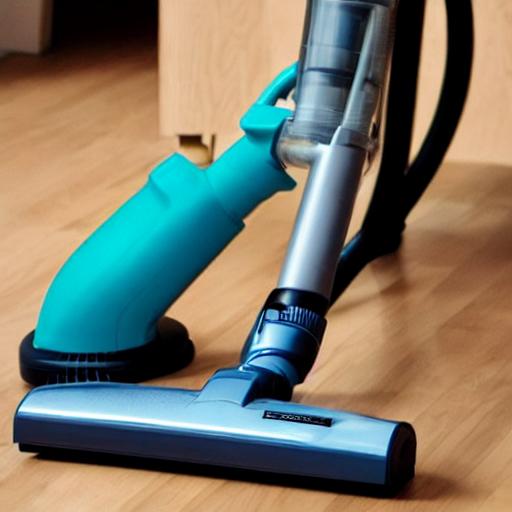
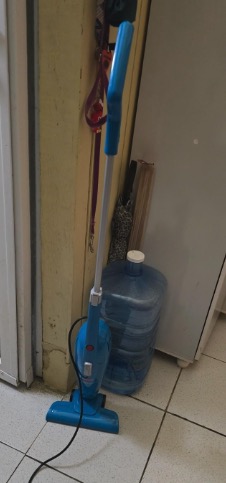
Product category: items_vacuum
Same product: no